Neil Diamond

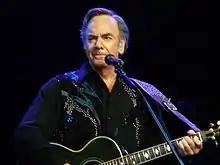
Diamond performing in 2005

Universal Music Group acquired Diamond's songwriting catalog and the rights to his Bang Records, Columbia Records, and Capitol recordings in February 2022. The acquisition also included 110 unreleased tracks, an unreleased album and archival videos.